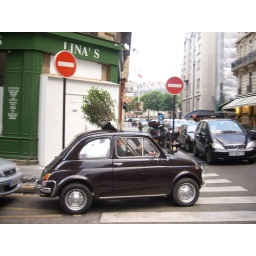
I saw this small car driving around with a tree sticking out of it, thought it was quite funny.